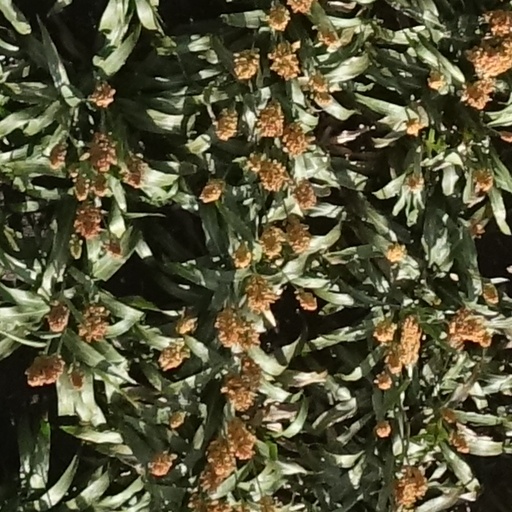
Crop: sorghum